Damage (Jenkins novel)

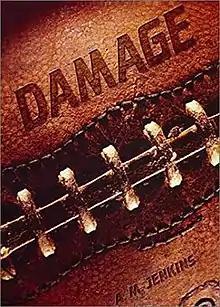

Damage is a young adult novel written by A. M. Jenkins, published October 16, 2001 by HarperTeen.